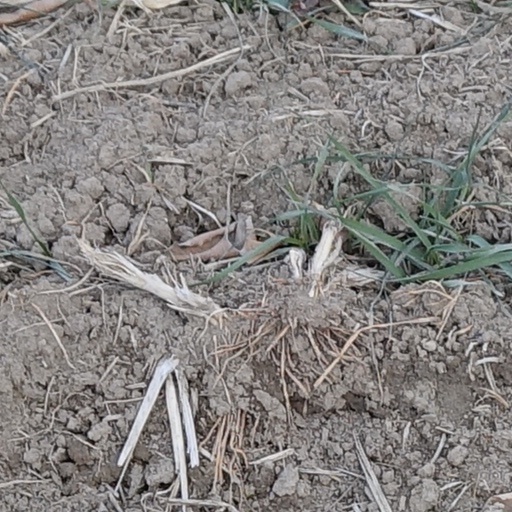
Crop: wheat